Mary Taylor Bryan

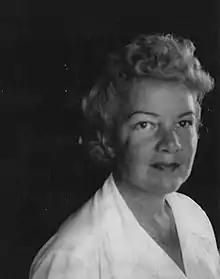
Artist Mary Taylor Bryan

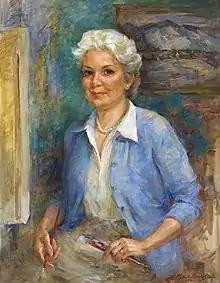
Posthumous portrait of Mary Taylor Bryan by Marian Williams Steele

Mary Bryan was born in Carlsbad, New Mexico, to Florence Hutchins and Frederick E. Lewis II. The family moved to Connecticut soon after, where Mary lived most of her early life, periodically spending time with her father at the Diamond Bar Ranch in California which he founded, before permanently settling in the East with her husband.